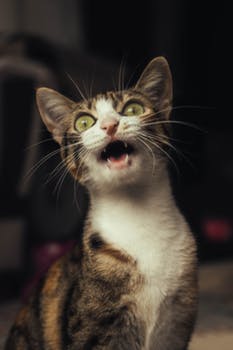
Label: No Watermark